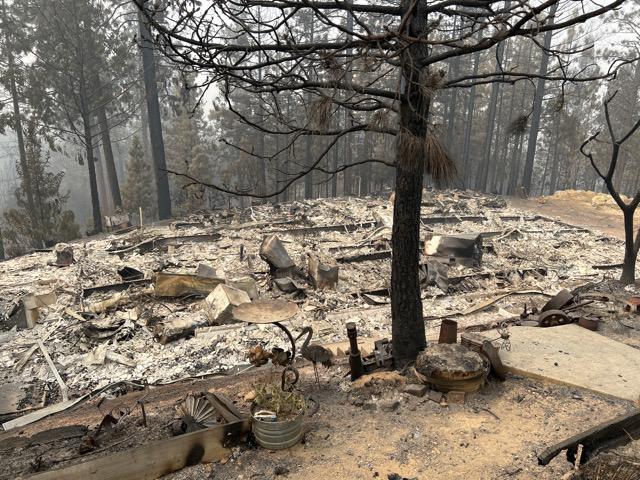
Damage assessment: destroyed